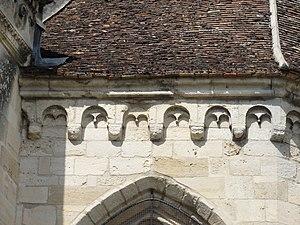
Église Notre-Dame-de-l'Assomption d'Auvers-sur-Oise - voir titre.
L'église Notre-Dame-de-l'Assomption est une église catholique paroissiale située à Auvers-sur-Oise, dans le département français du Val-d'Oise et la région Île-de-France. Elle a été fondée vers la fin du XIᵉ siècle par Philippe Iᵉʳ, puis reconstruite sous l'impulsion d'Adélaïde de Savoie qui réside souvent dans le manoir royal au nord de l'église après le décès de son époux Louis VI en 1137. Cette reconstruction commence par les parties orientales et s'achève par la nef, qui présente une élévation sur trois niveaux avec triforium. Elle se fait dans le style roman tardif encore manifeste dans les chapiteaux, basculant rapidement vers le style gothique naissant avec des fenêtres en arc brisé et des voûtes d'ogives. L'absidiole au nord est encore purement romane, mais elle n'est sans doute pas antérieure à 1137. Deux fenêtres du chevet sont remaniées au XIIIᵉ siècle dans le style gothique rayonnant, ce qui accentue l'écart stylistique de ces deux parties en réalité contemporaines. L'église Notre-Dame traverse les siècles sans subir de dommages notables lors des guerres, et la seule transformation entreprise est l'ajout de la chapelle de la Vierge peu avant le milieu du XVIᵉ siècle.